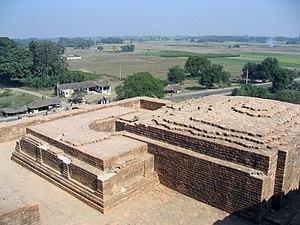
Sāvatthī ou Śrāvastī ou Shravasti est une ancienne cité de l’Uttar Pradesh en Inde. Au temps du Bouddha, c'était l'une des six grandes villes de l’Inde et la capitale du Kosala. Le Bouddha y aurait passé plus de la moitié de sa vie monastique, en particulier dans le monastère de Jetavana, devenu lieu de pèlerinage. C’est aussi une ville importante pour le jaïnisme, lieu de naissance des tîrthankaras Sambhavanath et Chandraprabha. Mahāvīra y aurait vécu. Les Ājīvika y avaient aussi des adeptes.